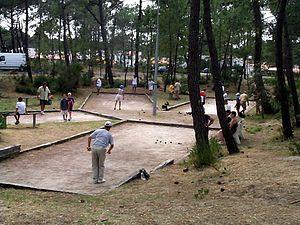
La tradition provençale regroupe un certain nombre de coutumes vivaces qui ont toujours cours dans l'ensemble ou une partie importante de la Provence.
Un important vocabulaire français a été adopté en allemand. Ces « emprunts de luxe » ne résultent pas que du prestige économique, politique et culturel dont jouissait la France et le français à certaines périodes de son histoire. La révocation de l'édit de Nantes sous le règne de Louis XIV en 1685 entraîne d'abord un exode massif de Huguenots. L’Allemagne en accueille 50 000, dont 20 000 dans la région autour de Berlin, qui n'abandonneront le français qu'en 1806, en protestation à l'occupation de la Prusse par les troupes de Napoléon.
Un jeu de boules est un jeu collectif consistant à approcher des boules le plus près possible d'un objectif donné, généralement une boule de plus petite taille, lancé à quelques mètres des joueurs.